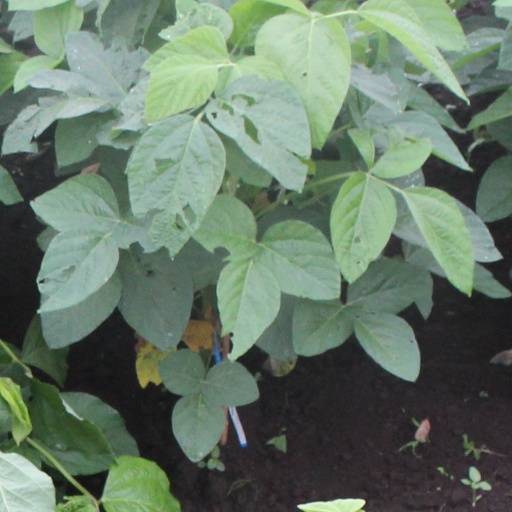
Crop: soybean